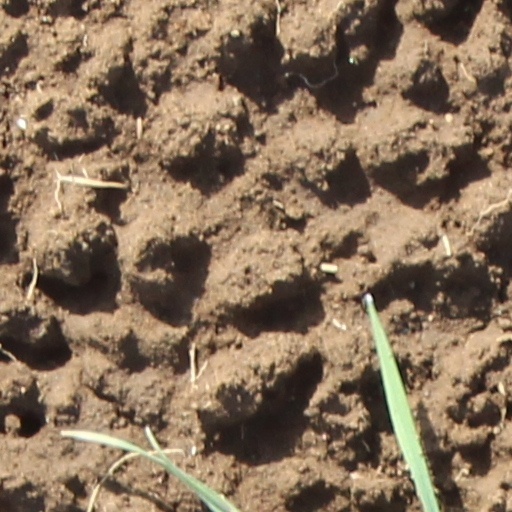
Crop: wheat